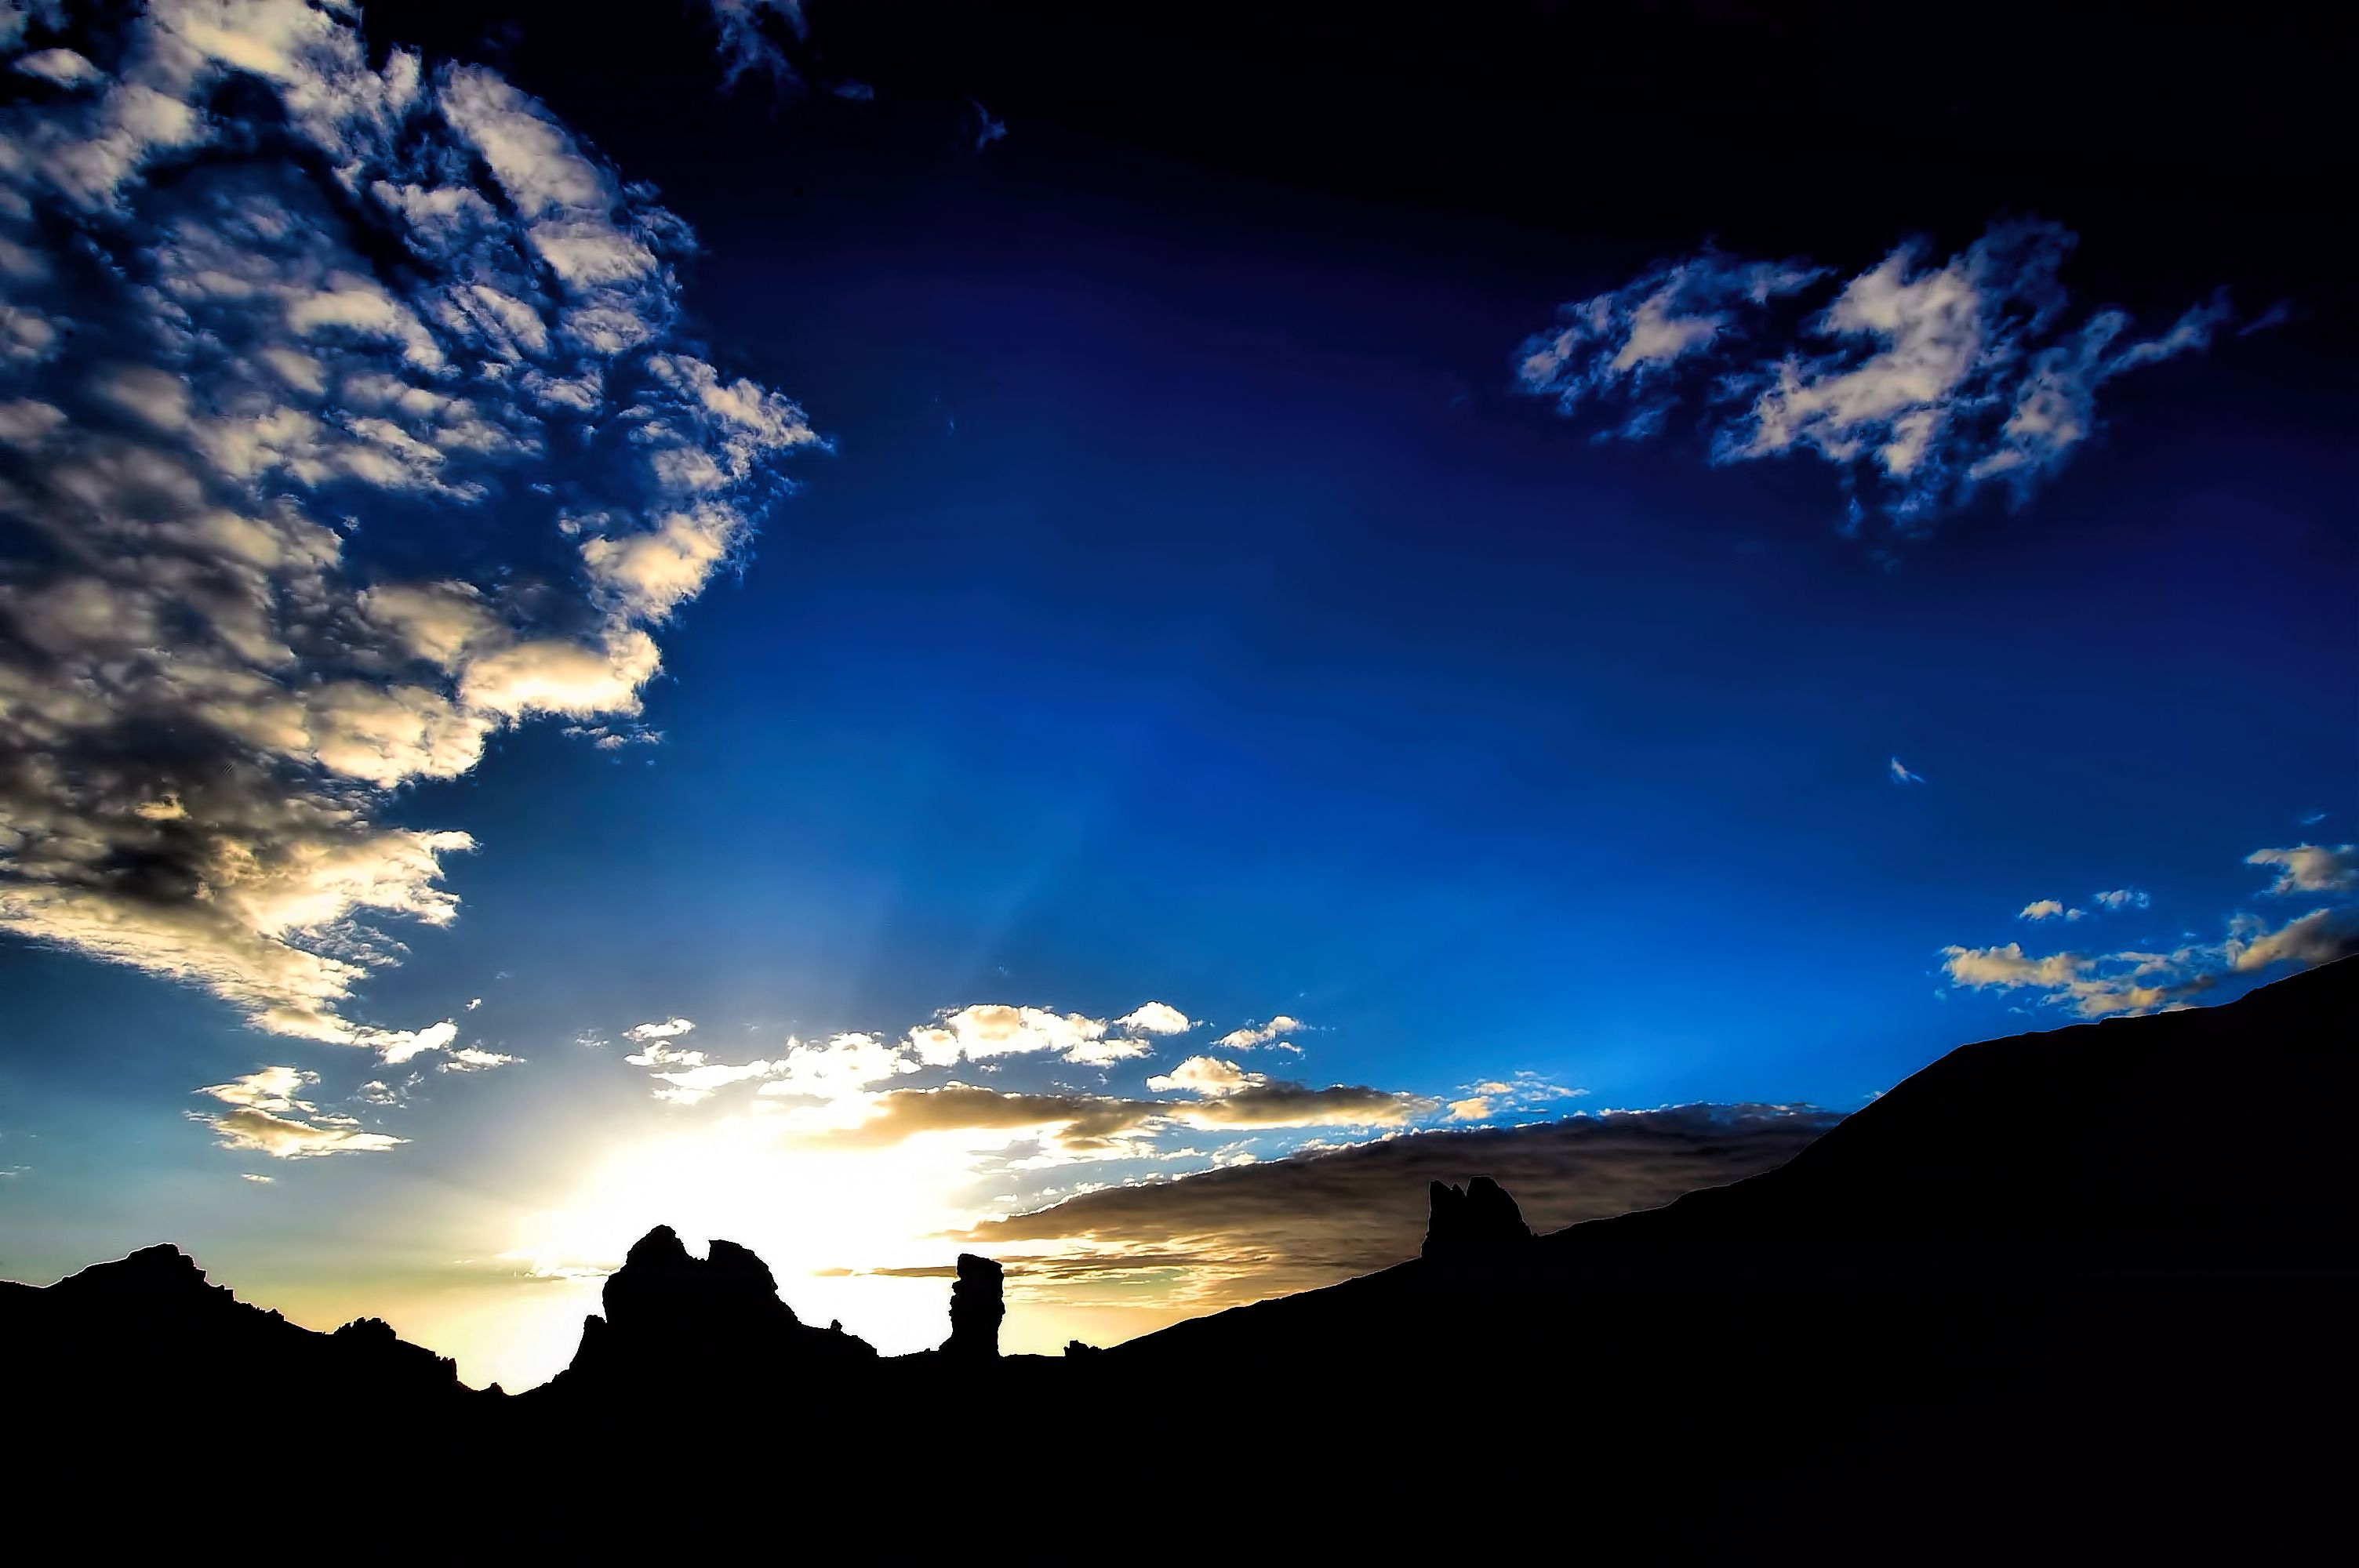
horizon, mountain, light, cloud, sky, sunset, night, sunlight, morning, dawn, atmosphere, dusk, evening, reflection, darkness, moonlight, computer wallpaper